Life of Brian (Family Guy)

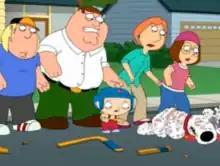
Brian after he was run over by a car; the rest of the family worriedly looks at him

"Life of Brian" is the sixth episode of the twelfth season and the 216th overall episode of the animated comedy series "Family Guy". It aired on Fox in the United States on November 24, 2013, and is written by Alex Carter and directed by Joseph Lee.